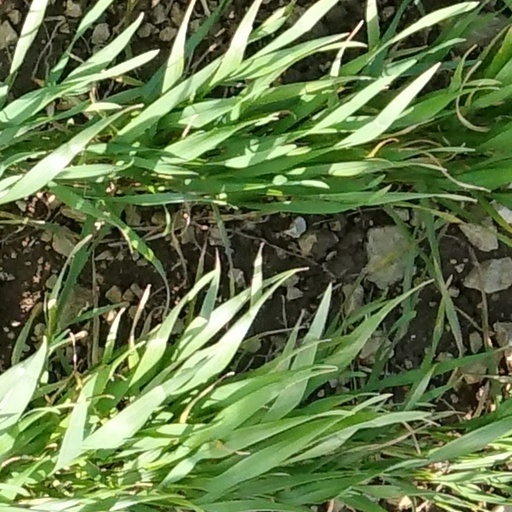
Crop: wheat